Awbari Governorate

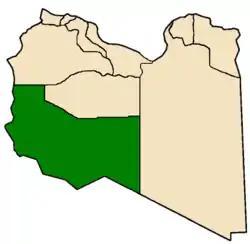
Location of Awbari Governorate (1963-1973) within Libya

Awbari Governorate or Ubari Governorate was one of the governorates (muhafazah) of Libya from 1963 to 1973. Its capital was the town of Ubari. It was created out of the southwestern part of Fezzan province. In 1973 the Awbari Governorate was merged into an altered Sabha Governorate.